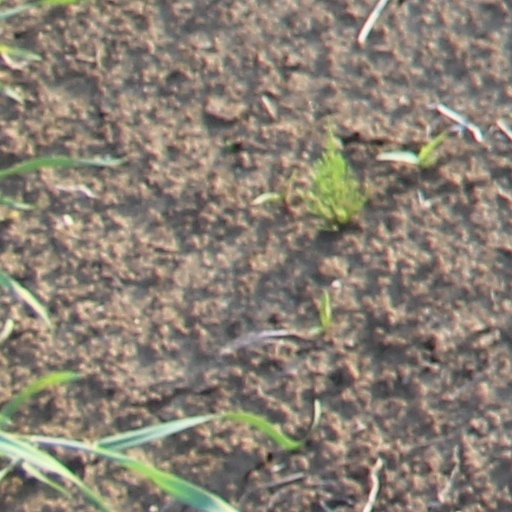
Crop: wheat